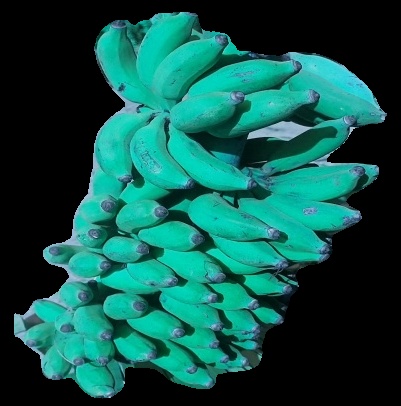
Variety: elakki-bale
Grade: grade3